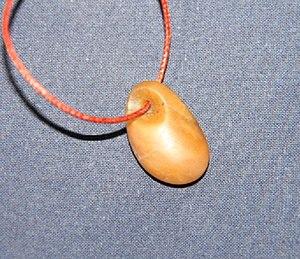
Perle gauloise en pierre